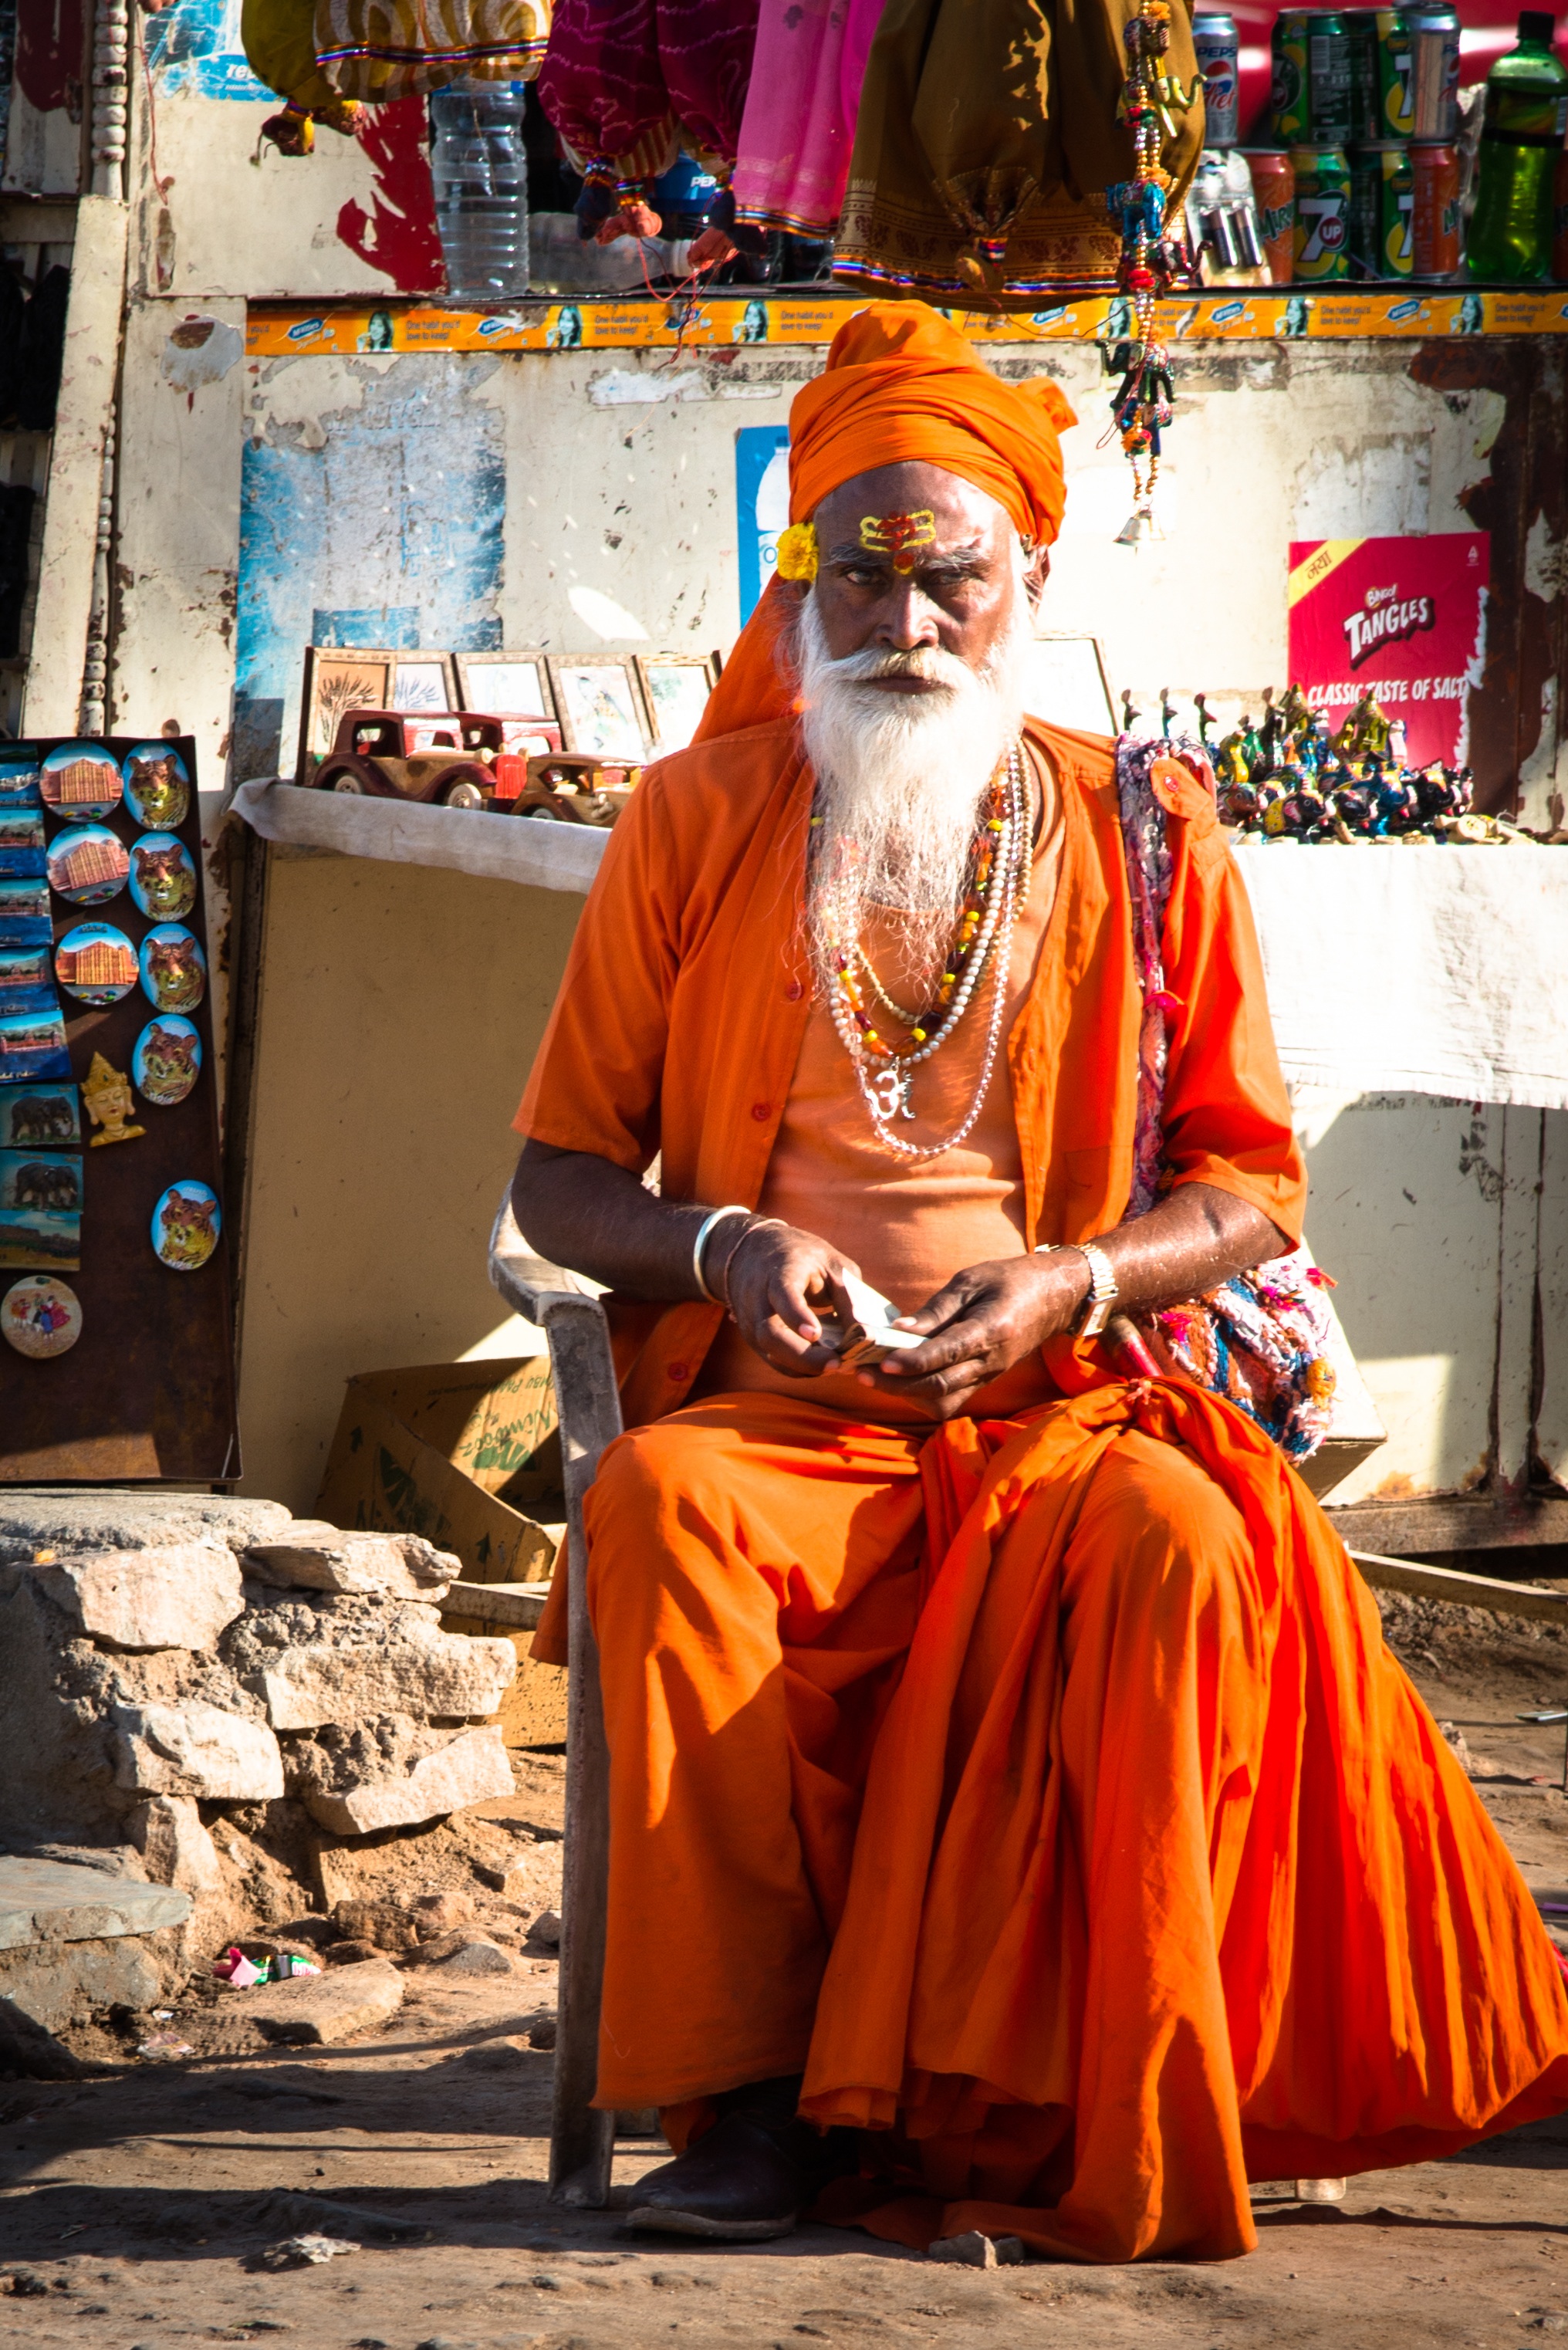
portrait, vendor, color, monk, child, human, art, festival, temple, india, hindu, tradition